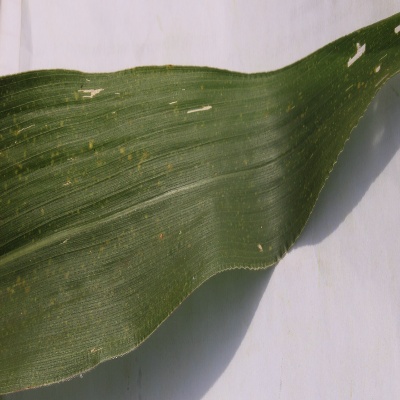
Crop: Maize
Condition: leaf spot